Oyster Bay, New York

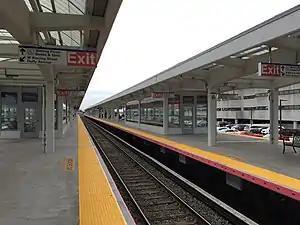
The Hicksville LIRR station in 2019

The Long Island Rail Road's Oyster Bay Branch serves the town's vicinity from Glen Head to Oyster Bay. The Main Line runs through the center of the town from with stations in Hicksville, and Bethpage. The Port Jefferson Branch begins at Hicksville, and goes through Hicksville and Syosset. Rail freight service also exists along the Central Branch which begins in Bethpage. Further south in the town, the Babylon Branch runs from Seaford to the Suffolk County Line with stations in Massapequa and Massapequa Park.